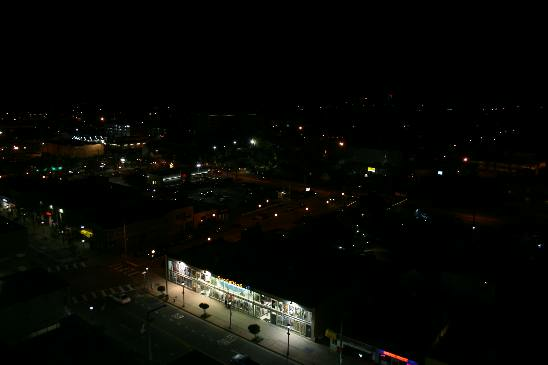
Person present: No